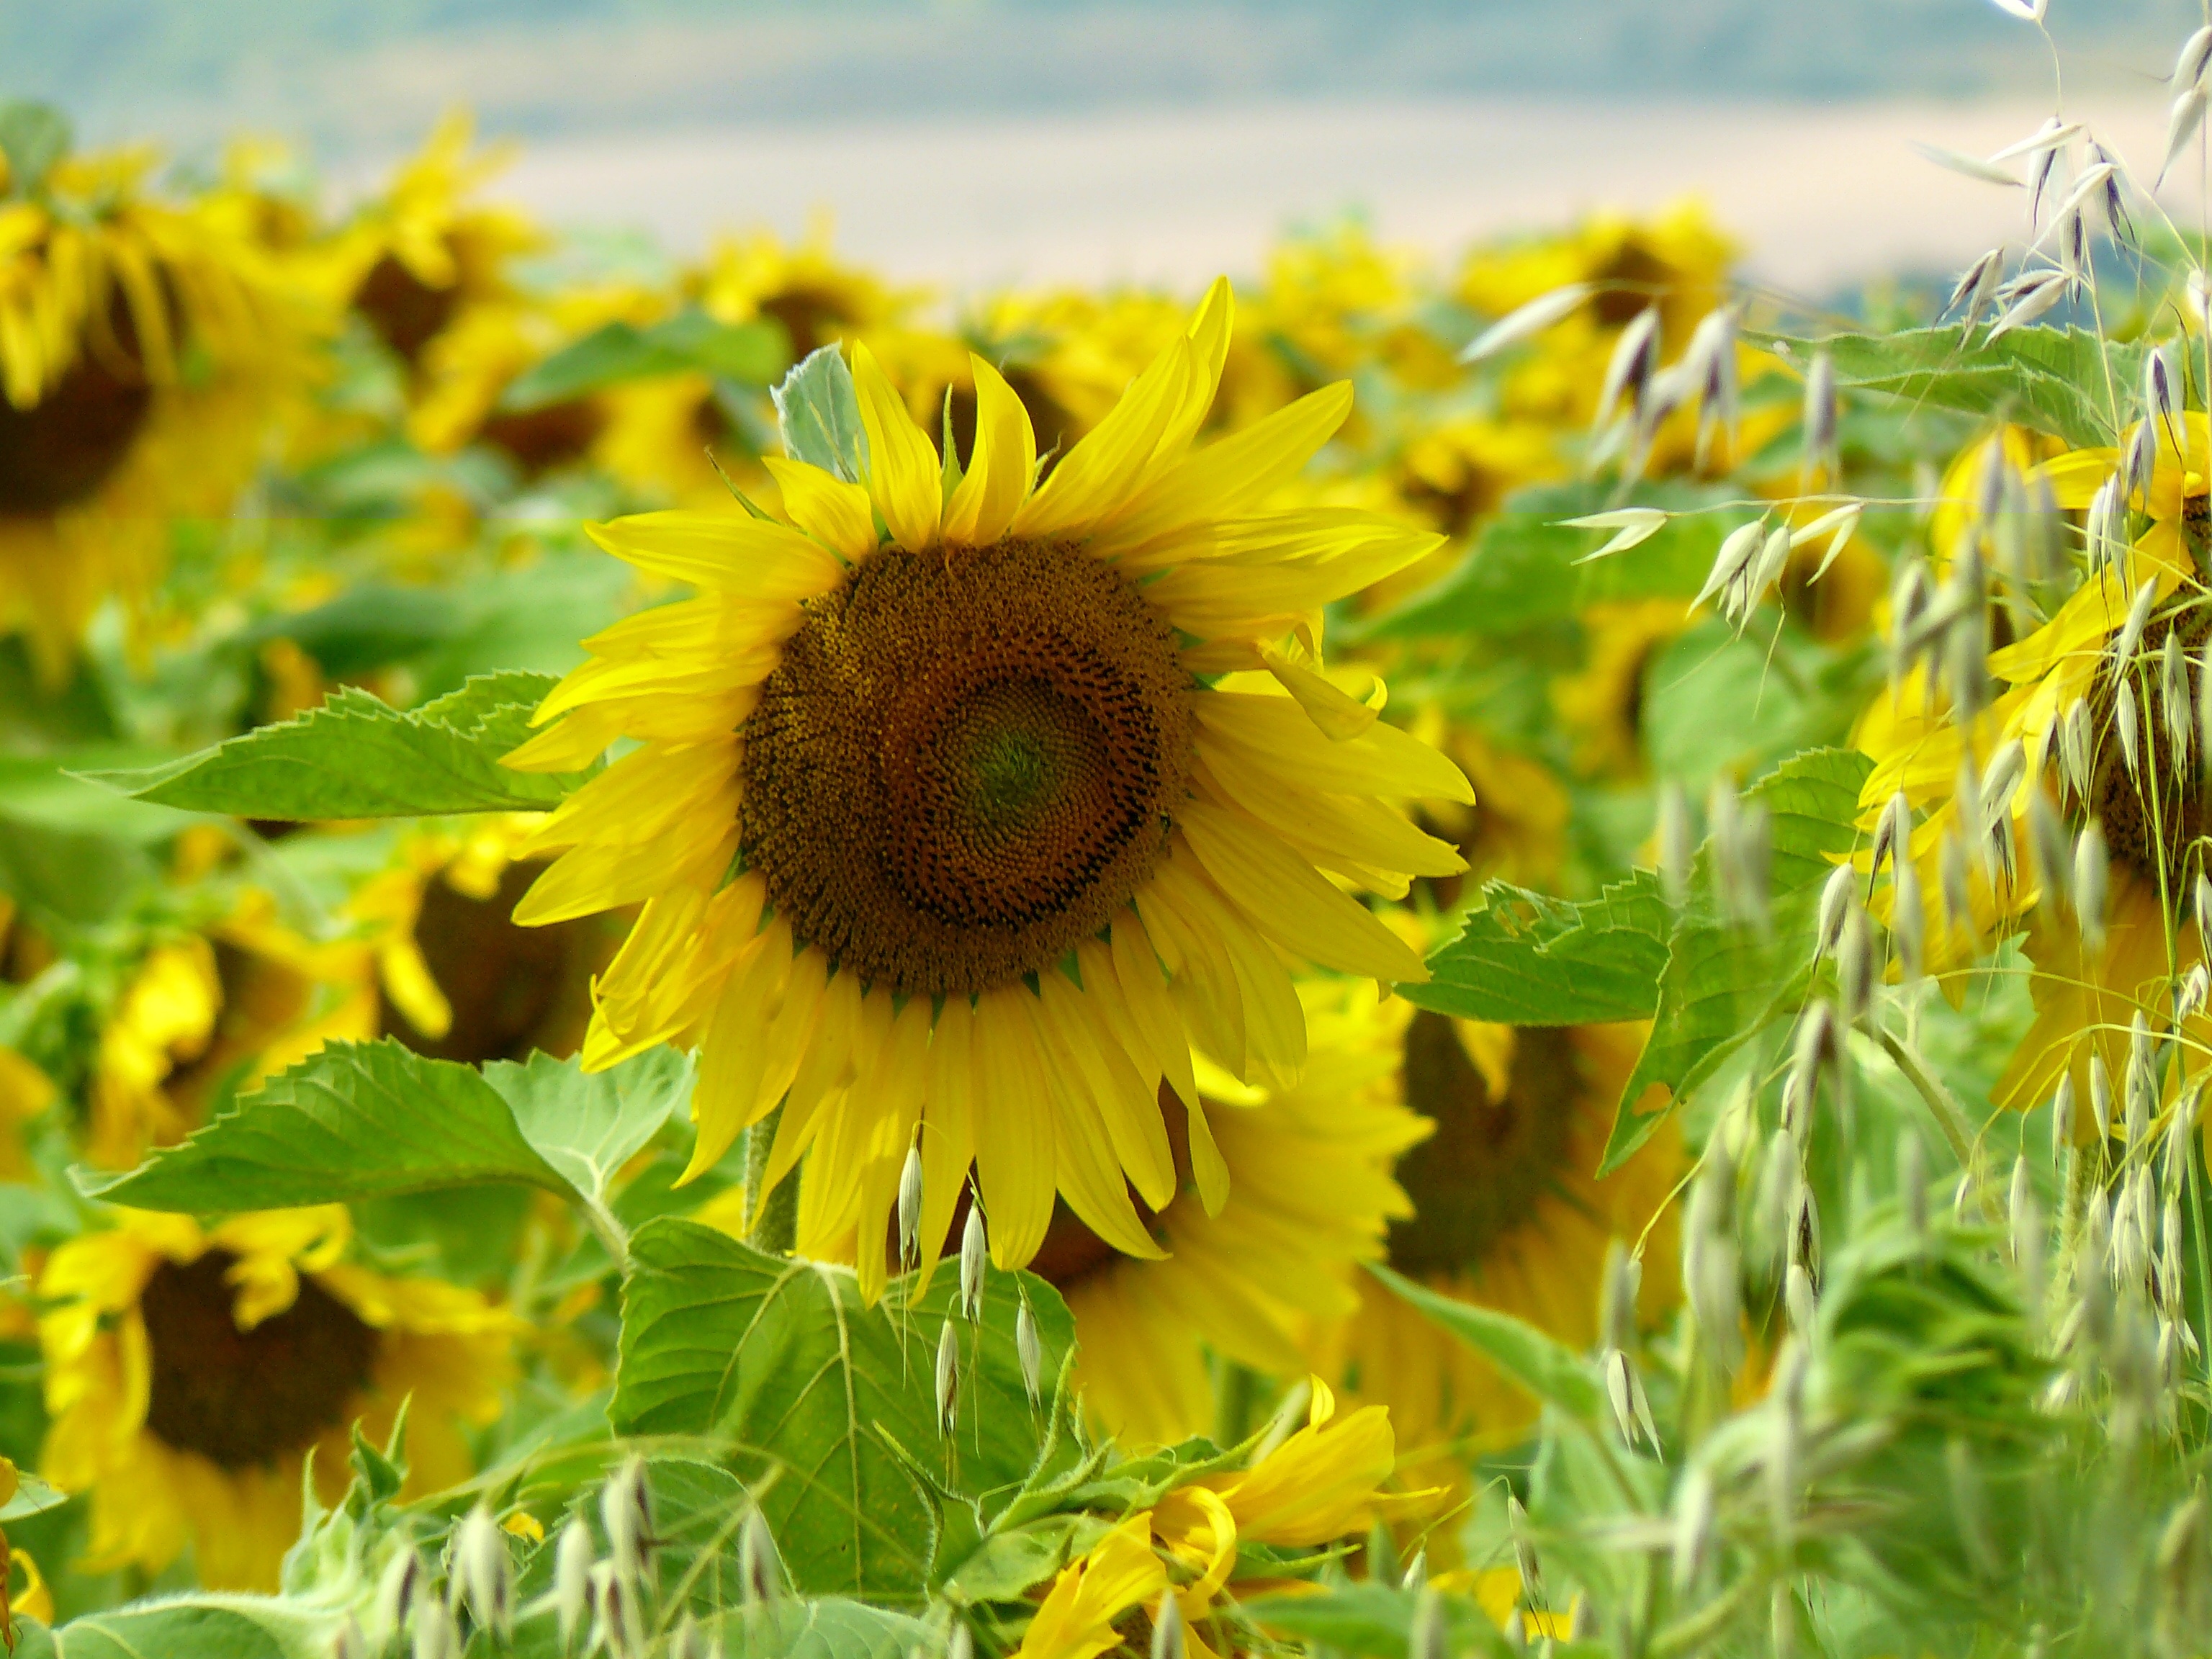
plant, field, flower, summer, crop, yellow, flora, sunflower, wildflower, flowering, sunflower field, flowering plant, daisy family, asterales, sunflower seed, land plant